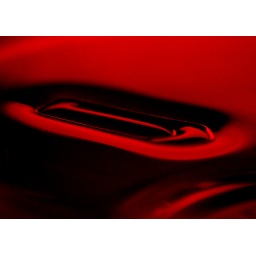
A paper clip floating in water. The red effect comes from a candle behind.